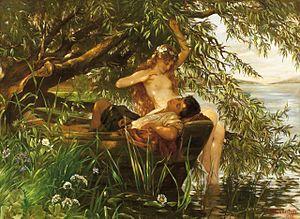
Albert Tschautsch, né le 20 décembre 1843 à Seelow et mort le 18 janvier 1922 à Berlin, est un peintre de genre allemand.